HMS Goliath (1842)

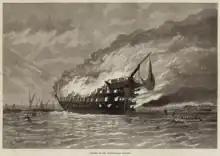
Burning of the Training-Ship Goliath, The Illustrated London News, 1876

"Goliath" was destroyed by fire on 22 December 1875 while at anchor in the River Thames near Grays. Of the approximately 500 on board, 23 boys were killed.